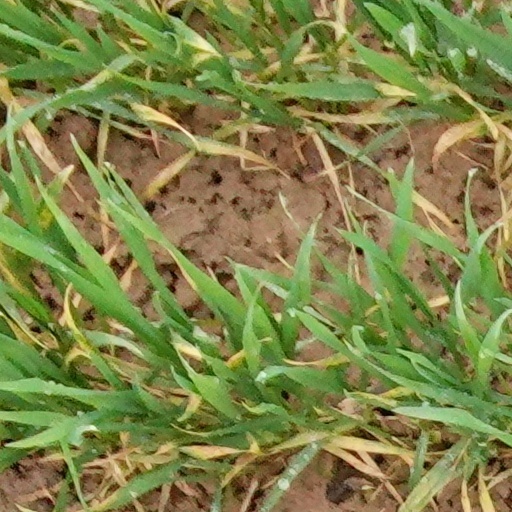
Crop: wheat